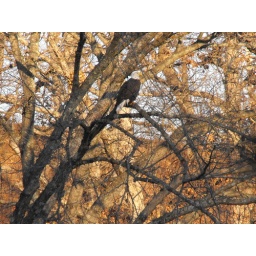
eagle in a tree behind my house